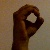
The image shows a hand gesture representing the letter 'O' in Indian Sign Language.